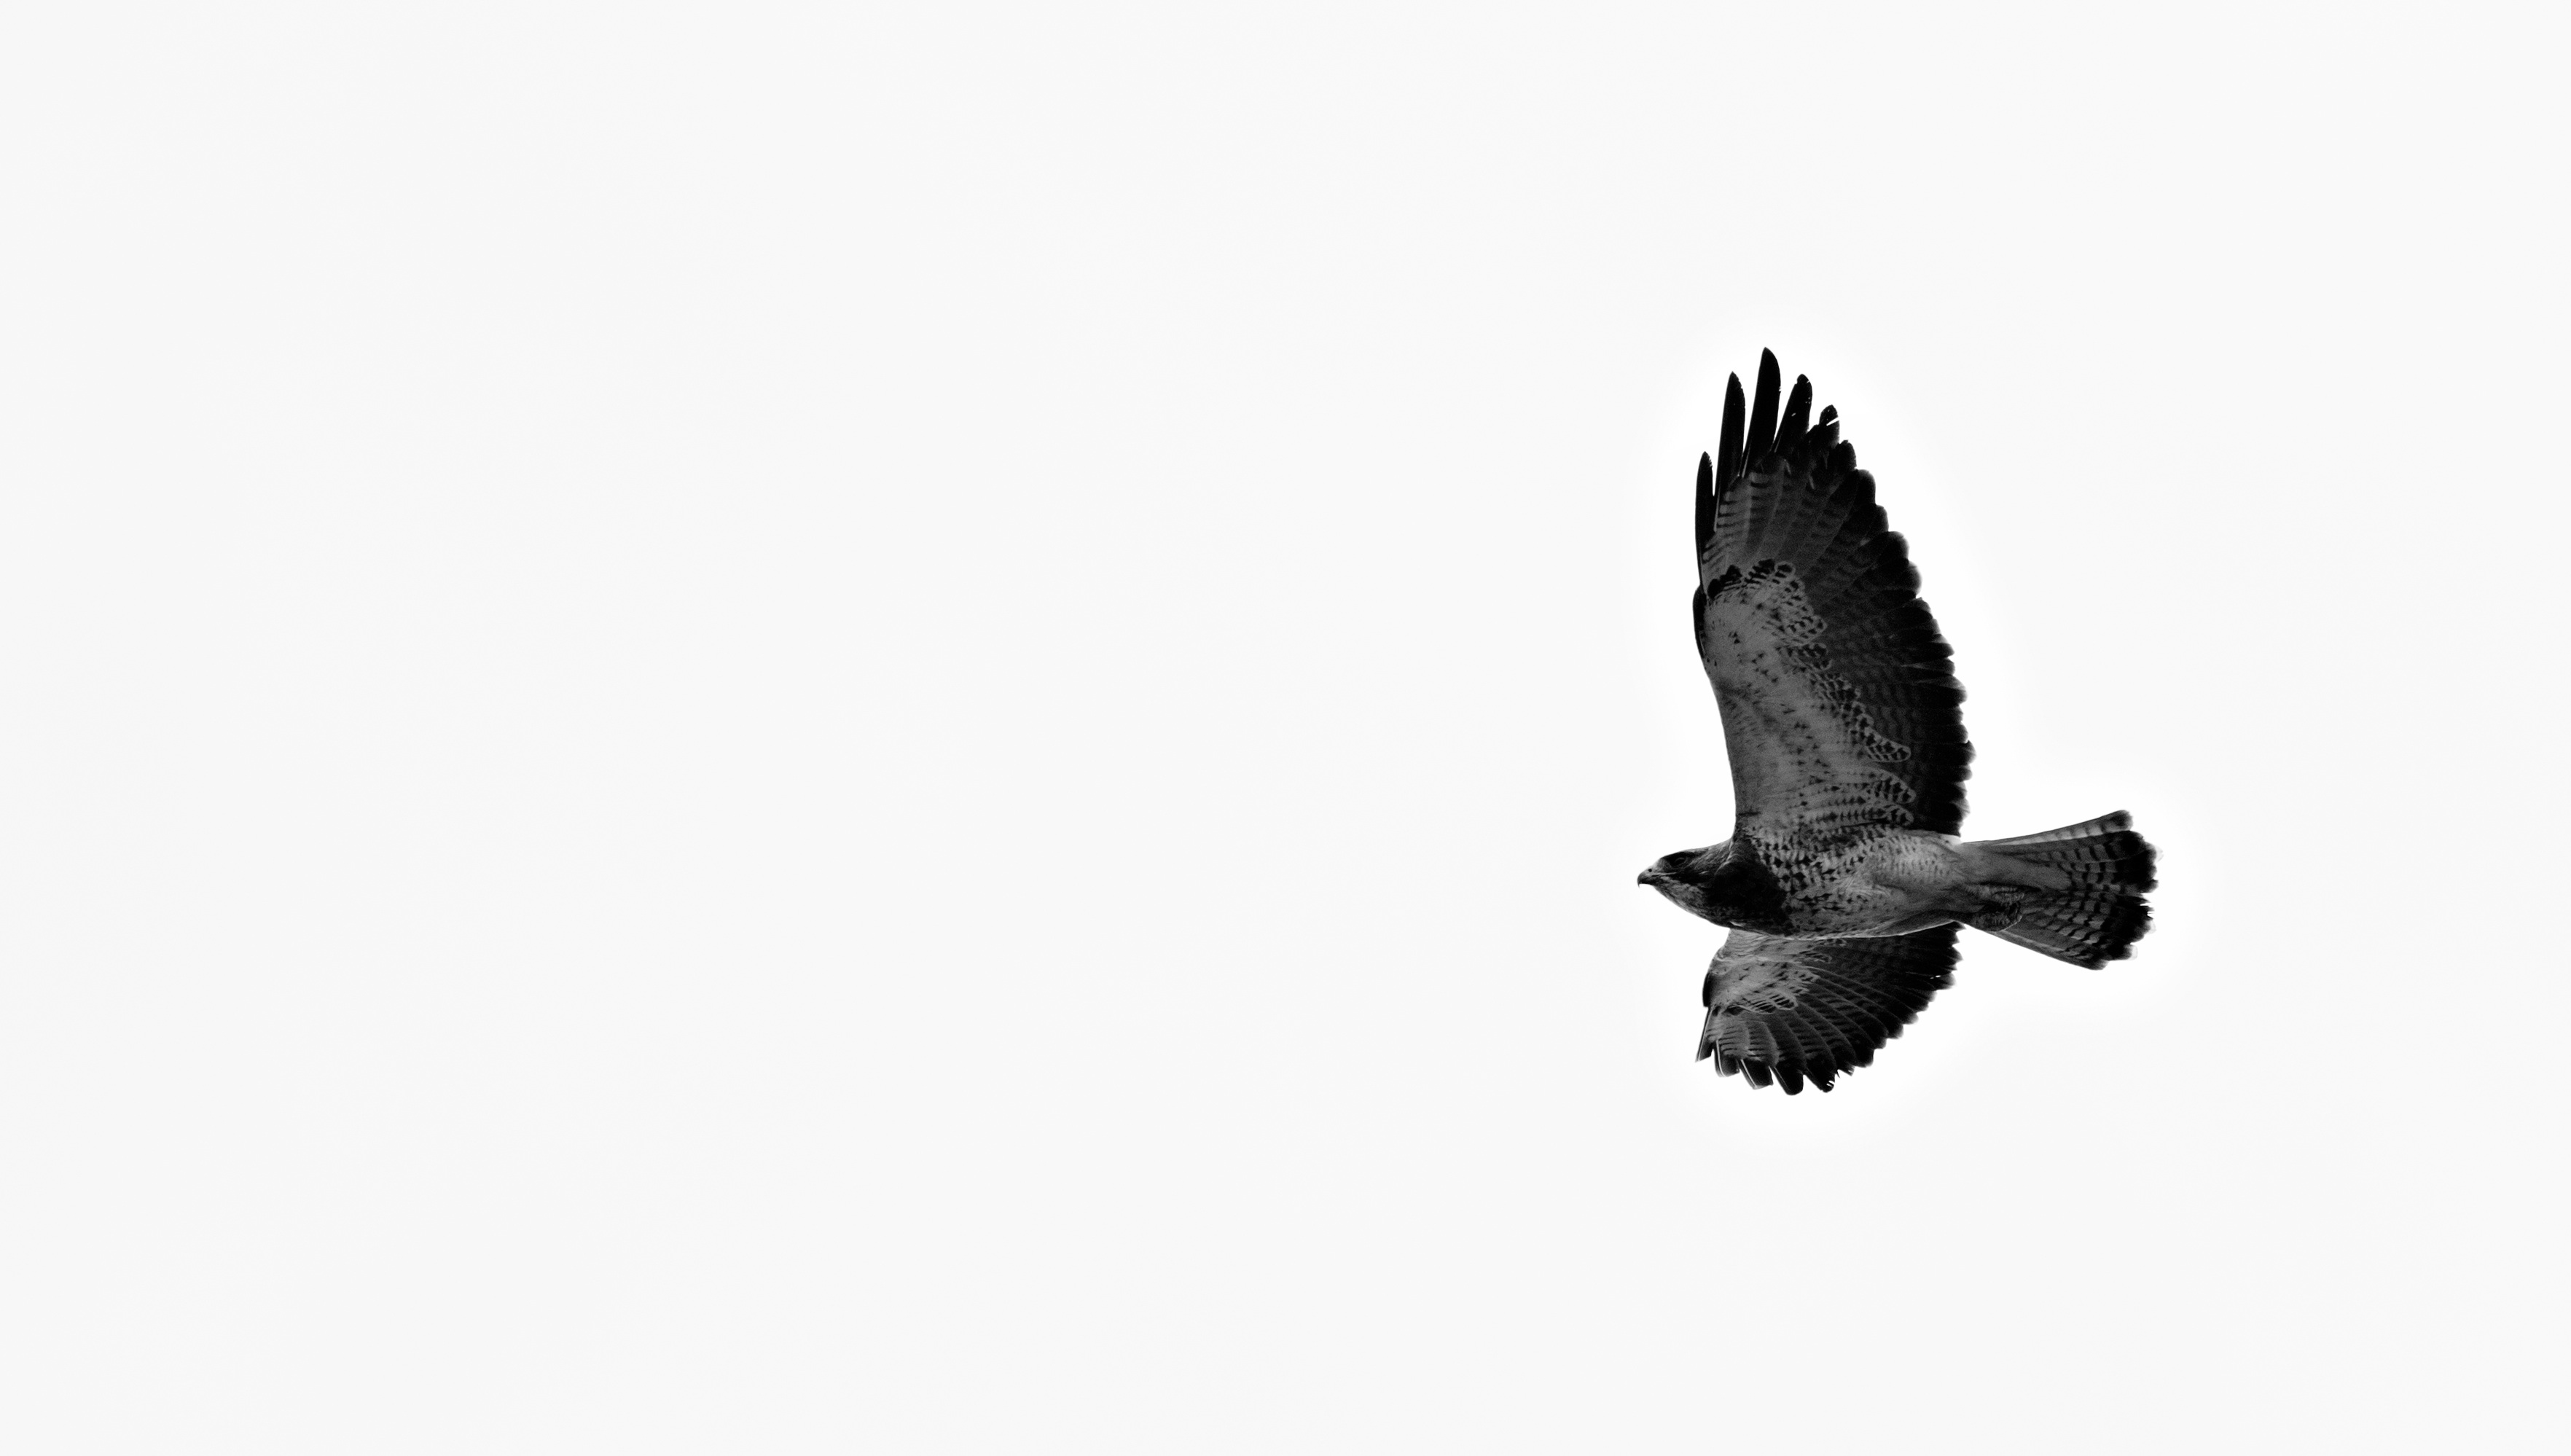
bird, wing, black and white, eagle, bird of prey, vertebrate, perching bird